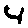
Label: 4